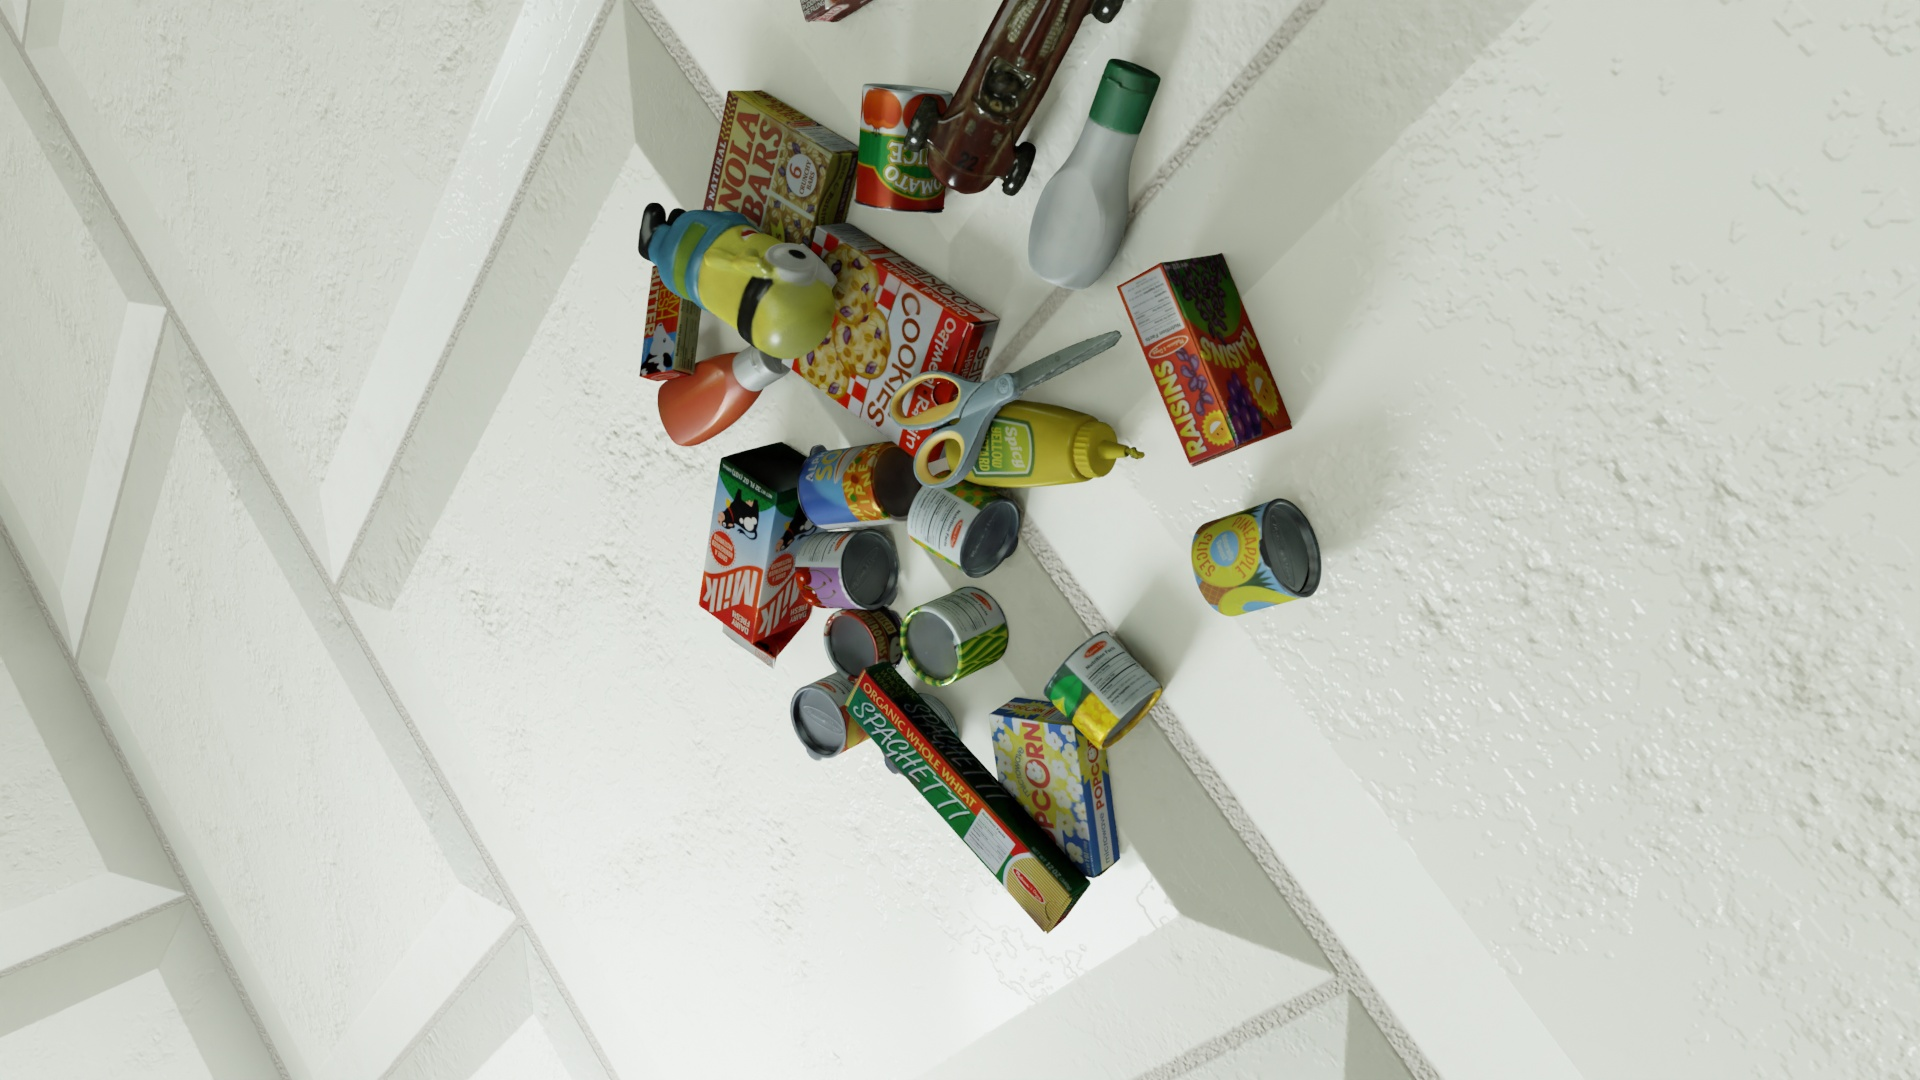
Question:
What are the eight normalized (x, y) image coordinates between 0 and 1 of the cuboid corners for the can of peas and carrots with the vibrant green polka dot label? Your answer should be a list of normalized (x, y) image coordinates between 0 and 1 with bottom face first then top face, all counter-clockwise.
Answer: [(0.464583, 0.498148), (0.491667, 0.509259), (0.510417, 0.439815), (0.483854, 0.425), (0.49375, 0.52963), (0.520312, 0.539815), (0.539583, 0.468519), (0.514062, 0.45463)]